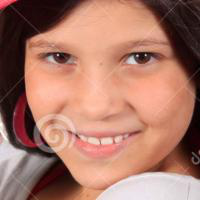
Age group: age 01-10